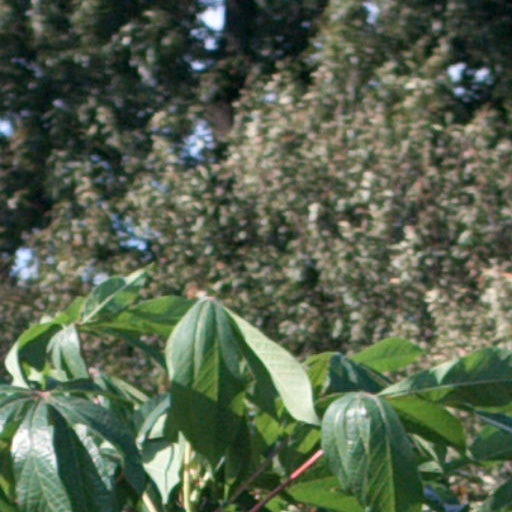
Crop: cassava